Jessica Jackley

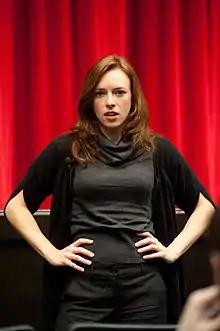
Jackley in 2010

Jessica Erin Jackley (born October 29, 1977) is an American entrepreneur who co-founded Kiva and later ProFounder, two organizations that promote development through microloans.